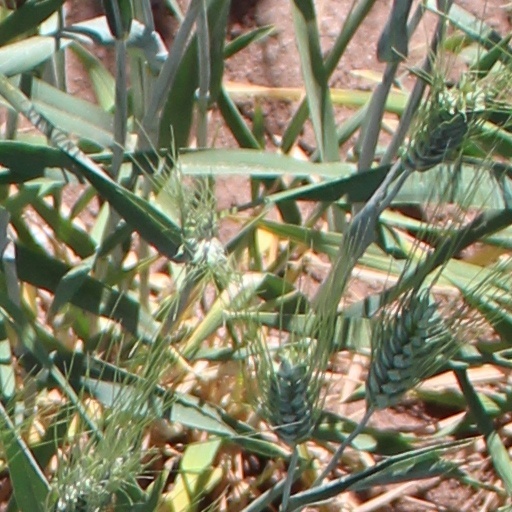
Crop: wheat